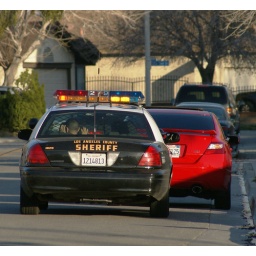
Speeder going down our street got busted and placed in back of patrol car while being ticketed.